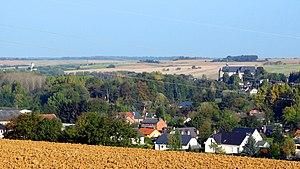
Montcornet est une commune française située dans le département de l'Aisne en région Hauts-de-France, au confluent de la Serre et de l'Hurtaut.
Lislet est une commune française située dans le département de l'Aisne, en région Hauts-de-France.
L'unité urbaine de Montcornet est une unité urbaine française centrée sur Montcornet, commune du nord-est du département de l'Aisne.